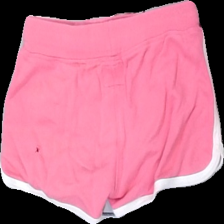
View: back
Type: Shorts
Category: Ladies
Brand: Not in the list
Brand text on label: Seaside
Colors: Pink
Material: 94% cotton, 6% elastane
Cut: Regular
Season: All
Stains: Minor
Price range: <50
Recommended usage: Export
Comment: washed out